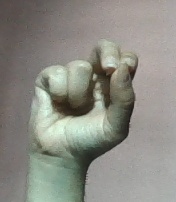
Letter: gaaf